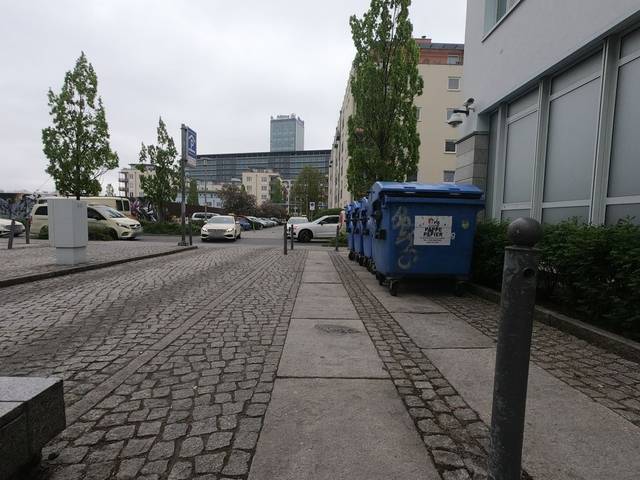
Region: Germany
Coordinates: 52.496, 13.456